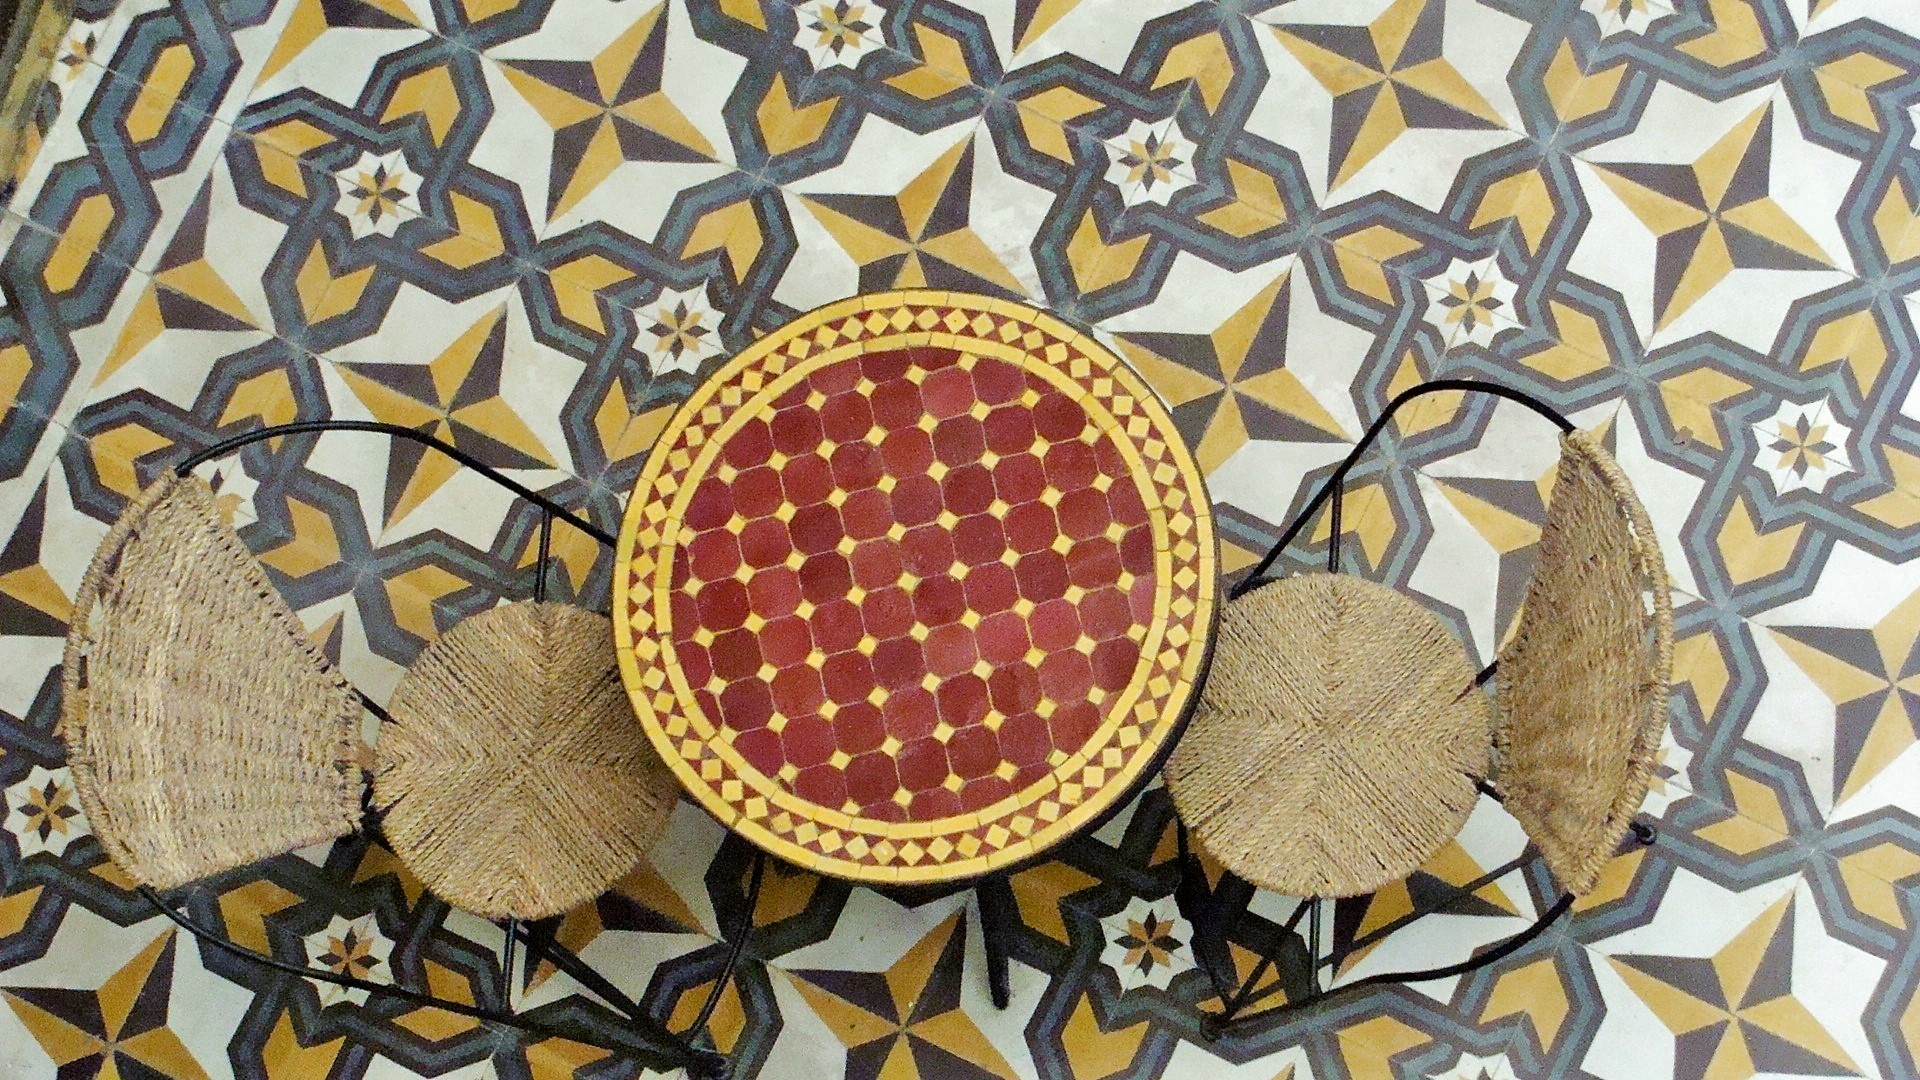
table, leaf, flower, chair, seat, pattern, textile, art, design, mosaic, morocco, tapestry, flooring